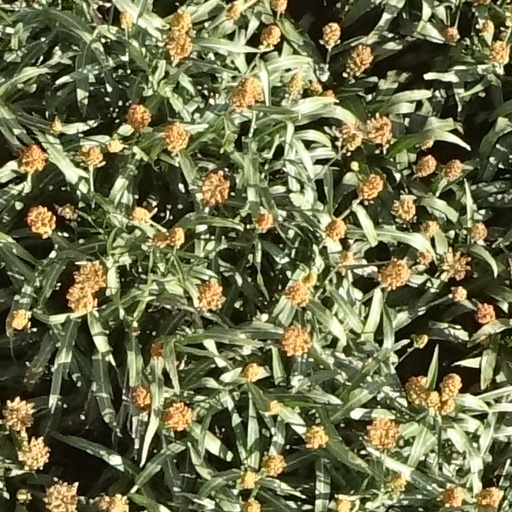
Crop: sorghum